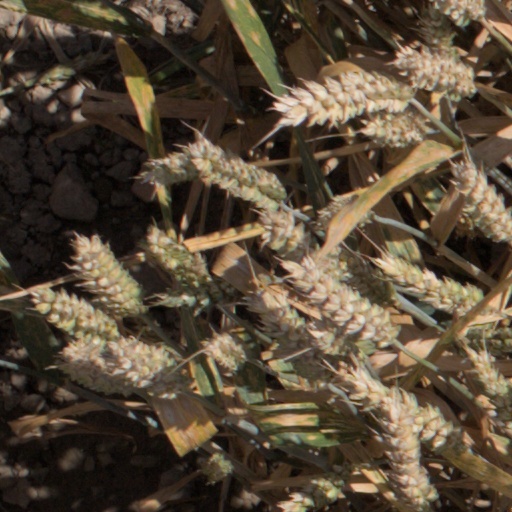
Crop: wheat